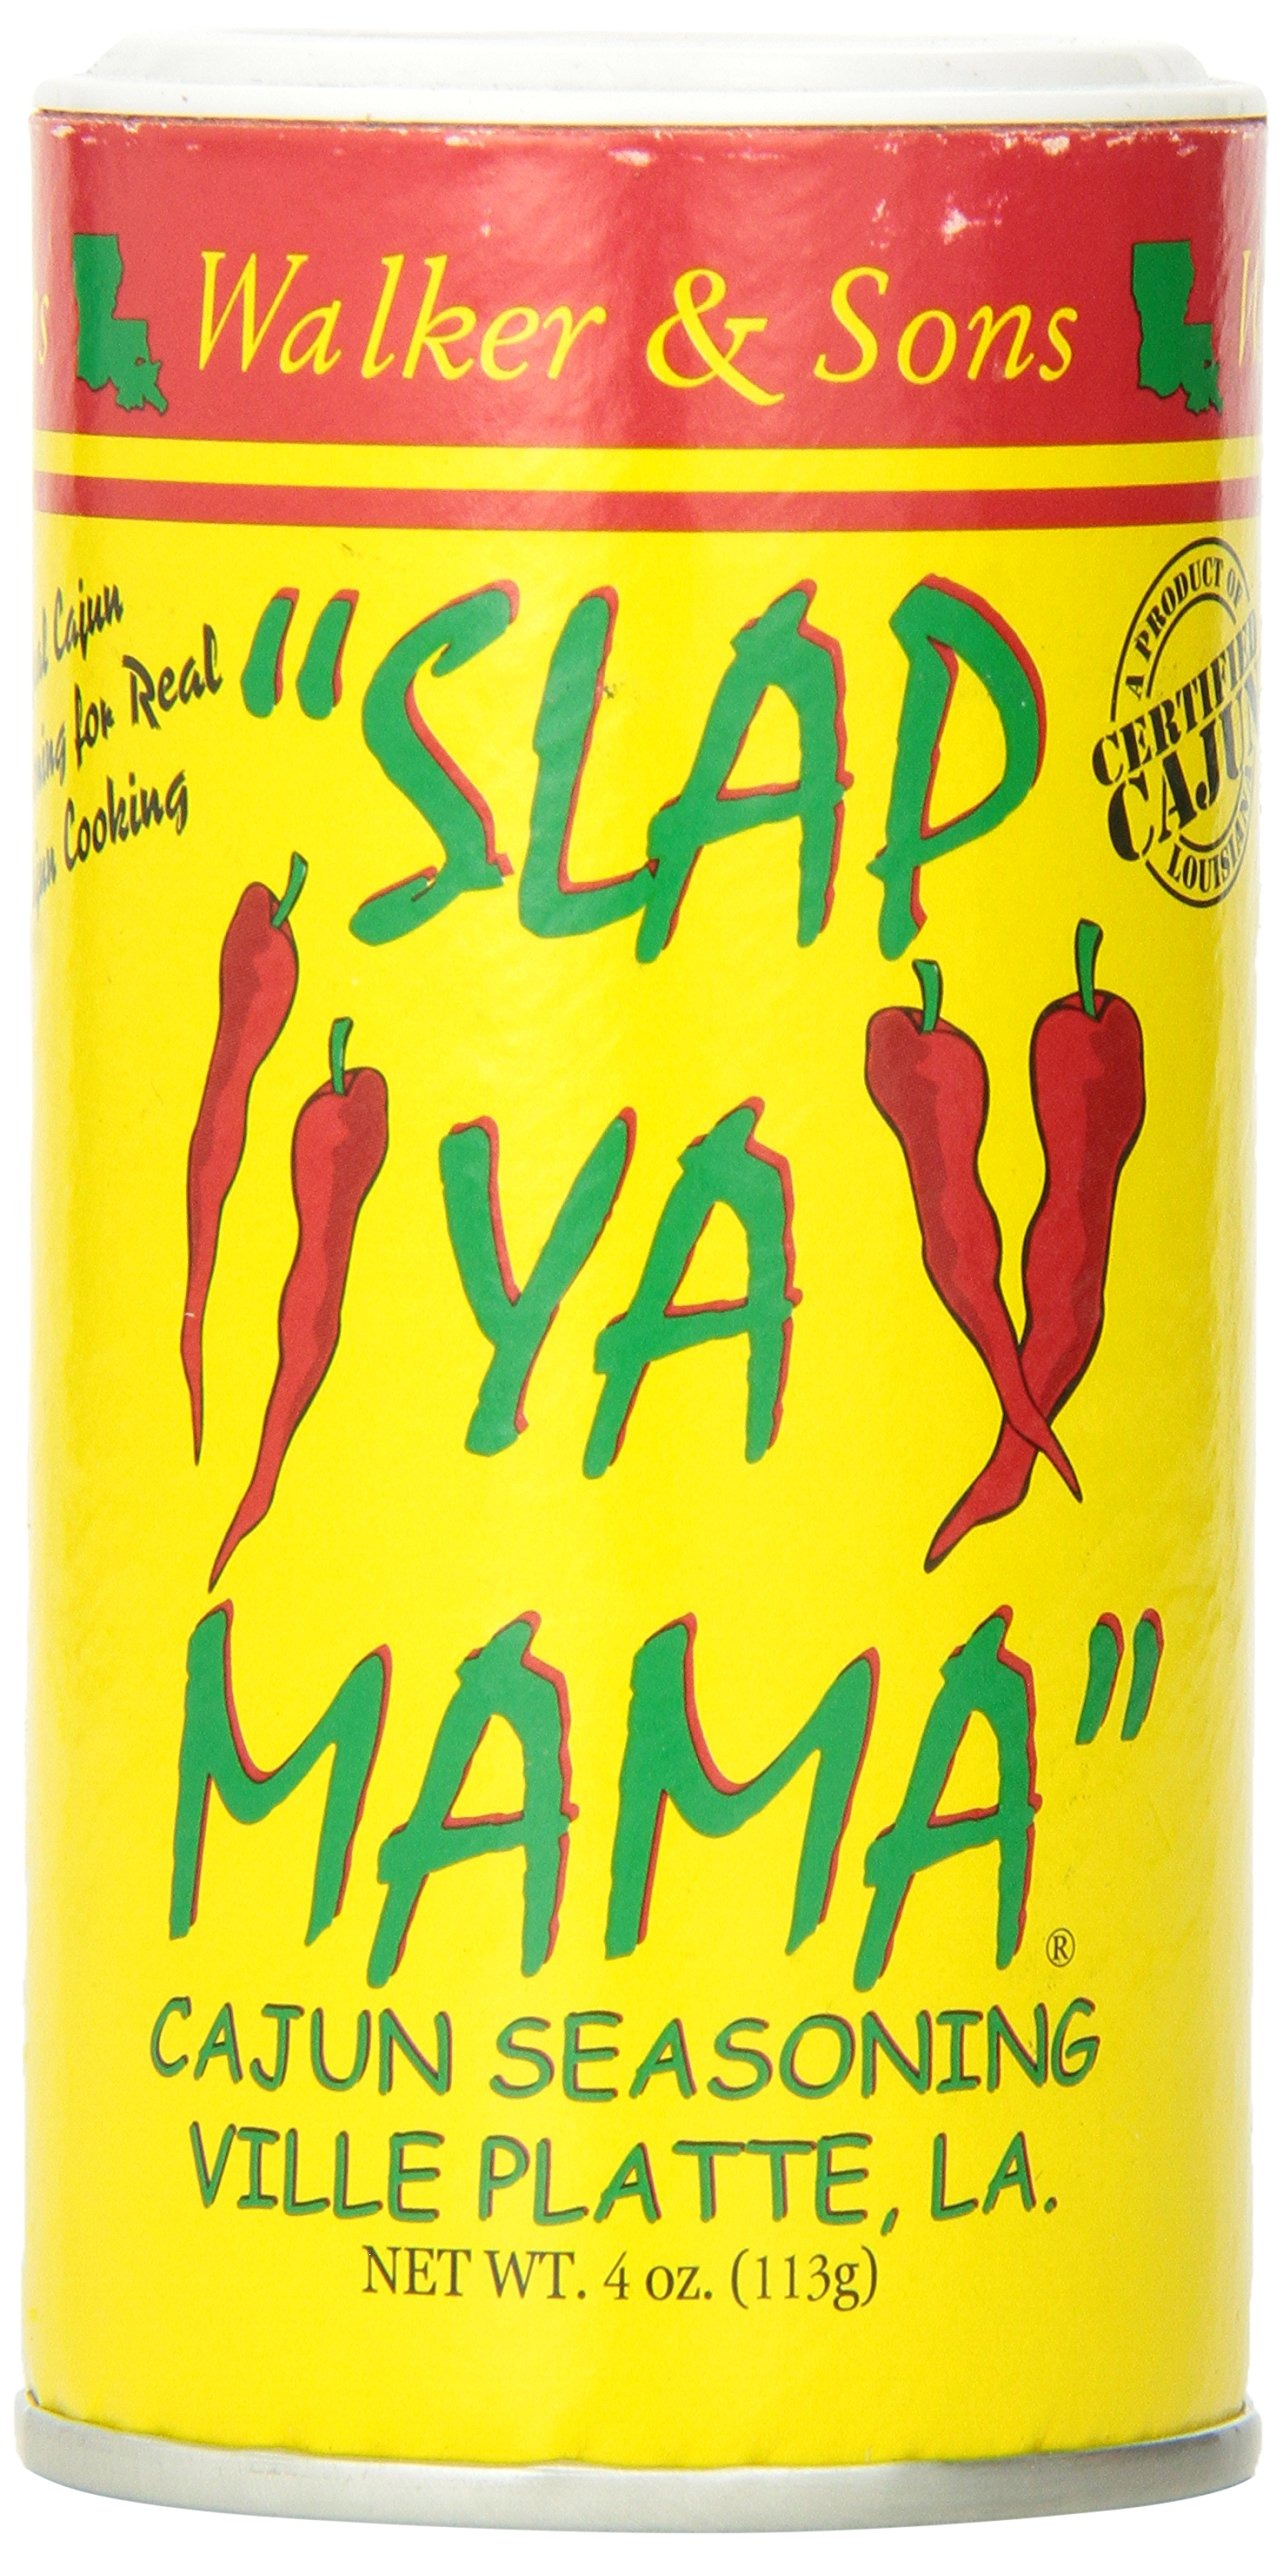
Item Name: Slap Ya Mama Seasoning Orgnl Blend 4oz
Product Description: Slap Ya Mama Cajun Seasoning 8oz.
Value: 4.0
Unit: Ounce

Price: 6